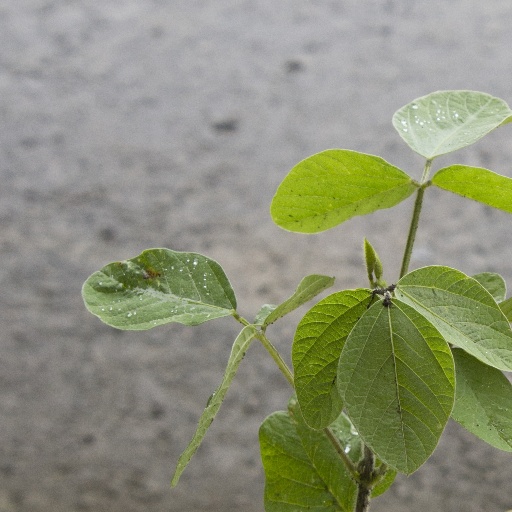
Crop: soybean